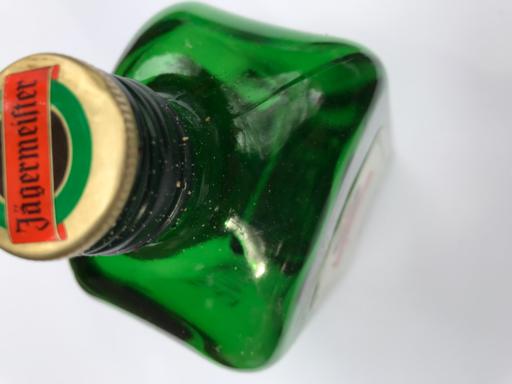
Waste category: glass